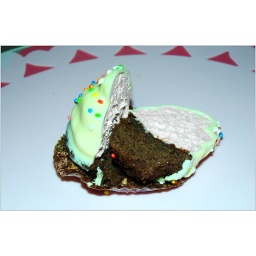
Chocolate and banana cupcake with raspberry mousse dipped in white chocolate with sprinkles.